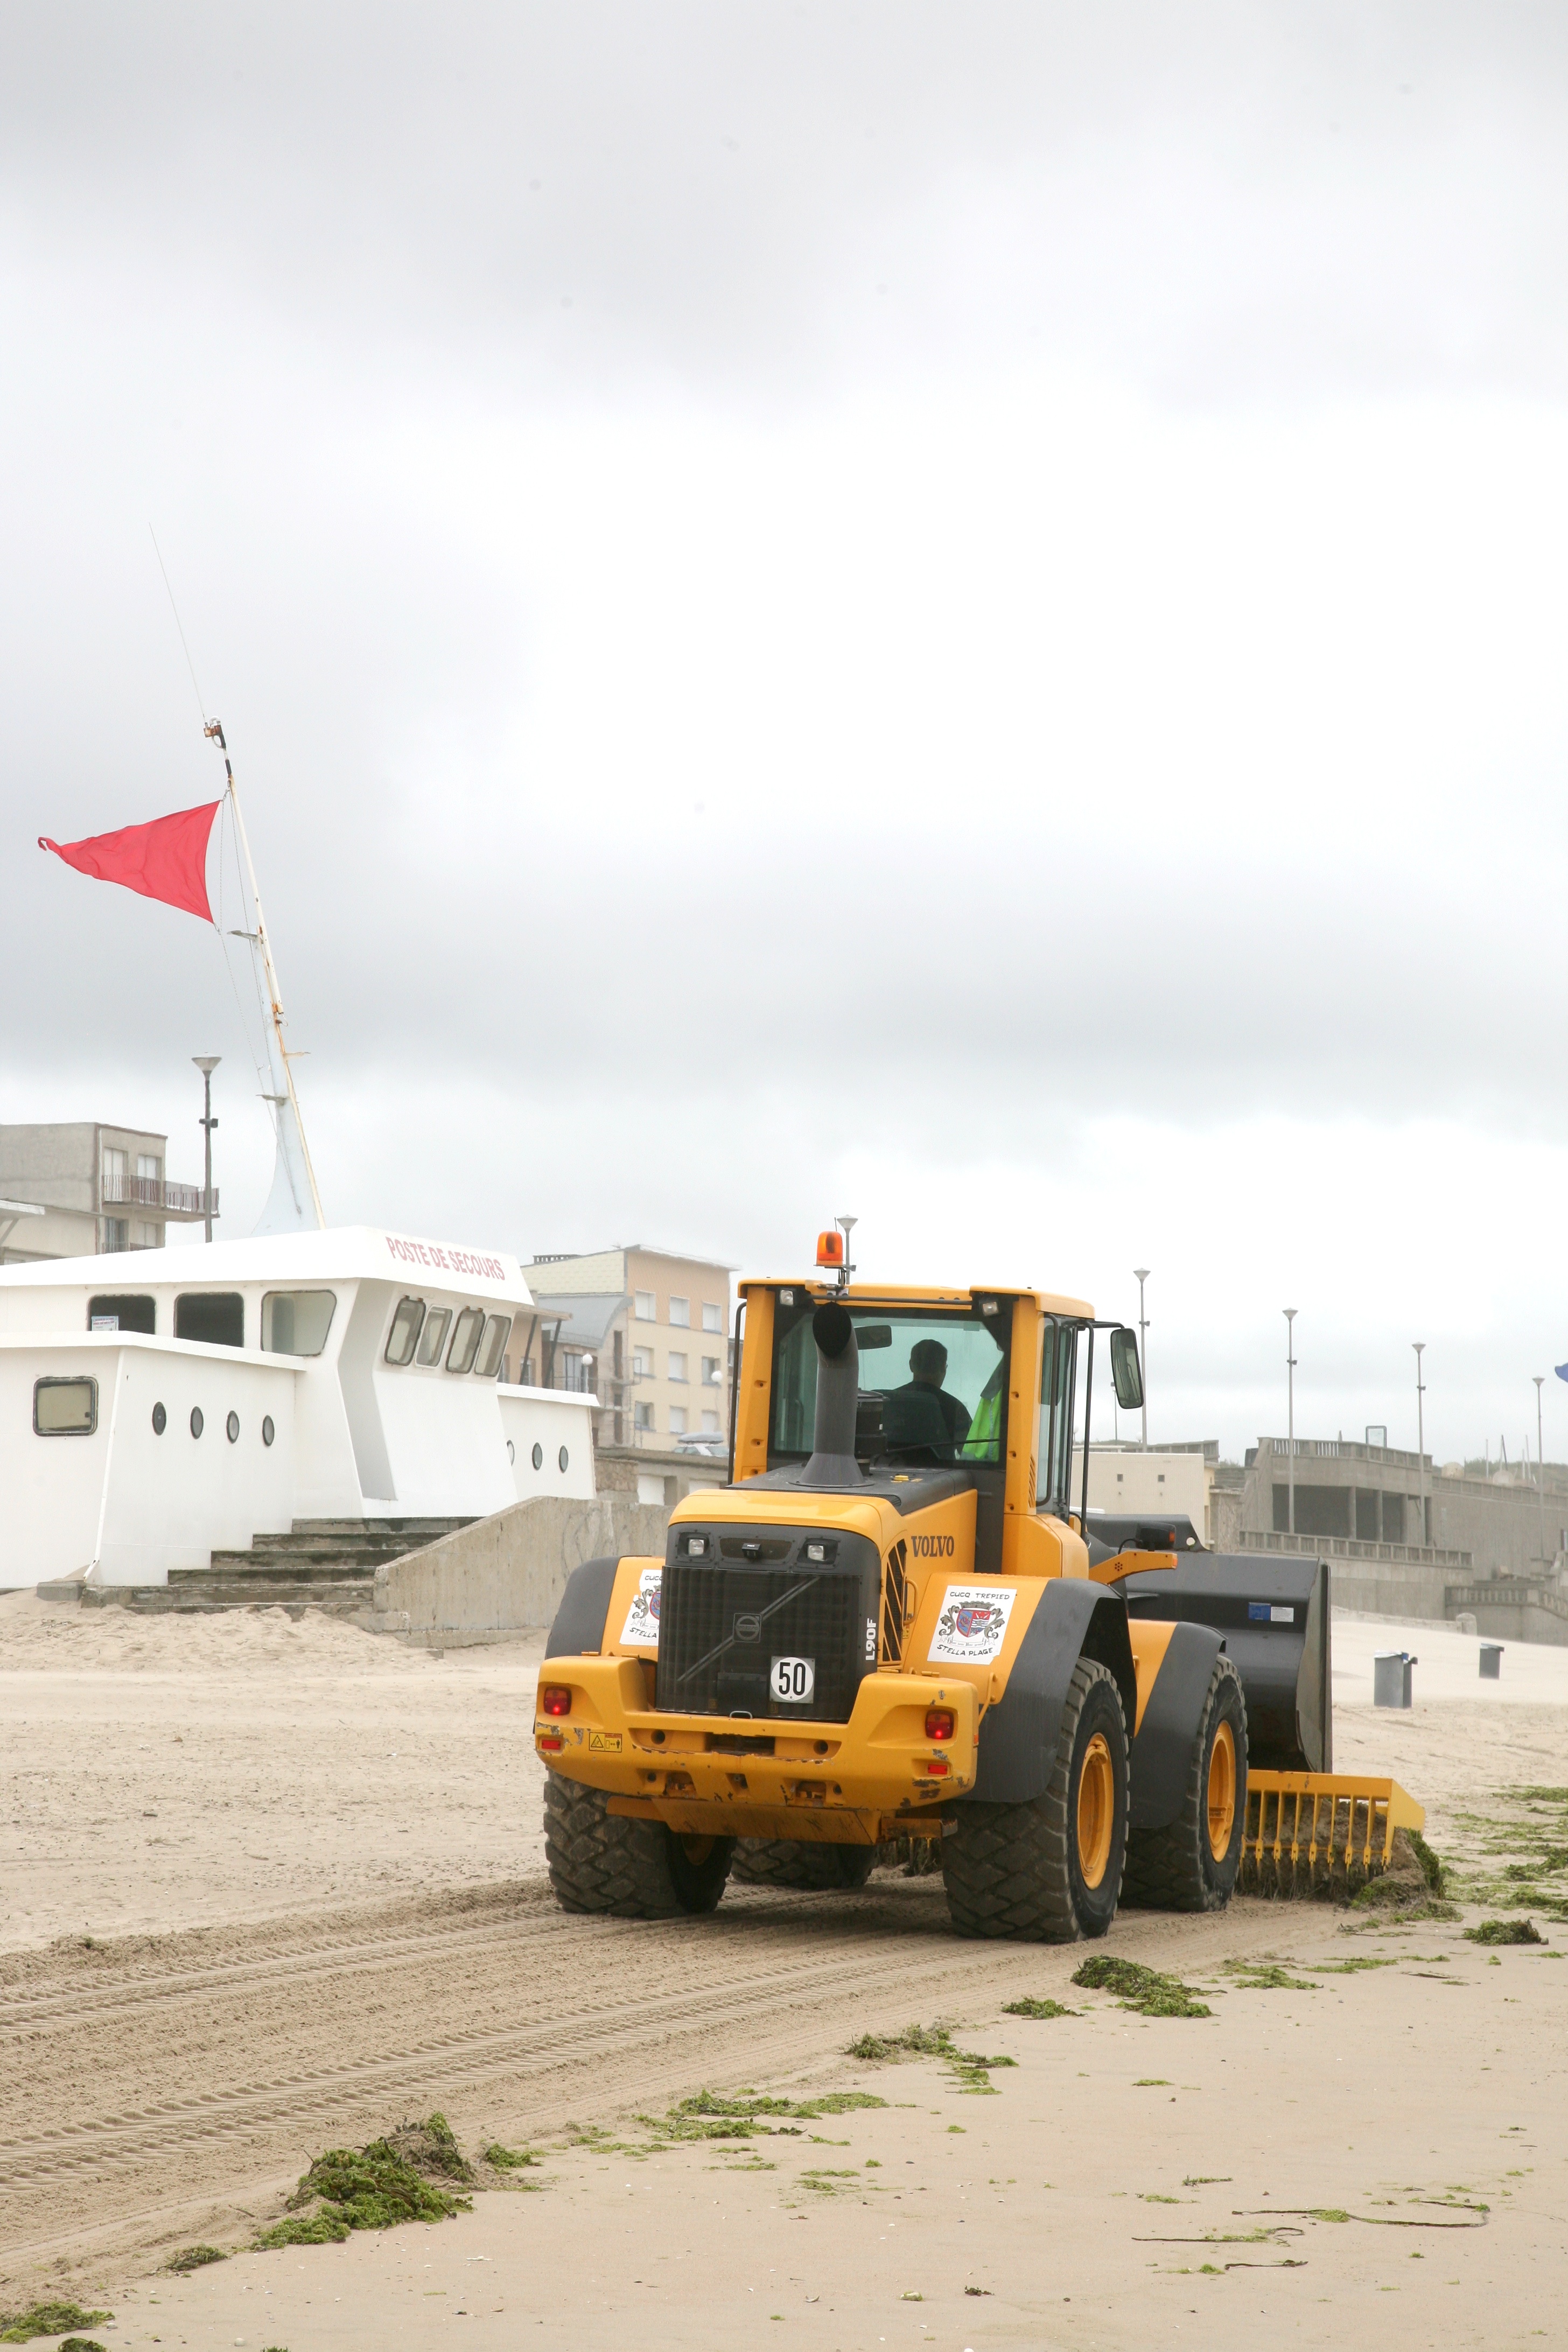
beach, sea, wave, asphalt, transport, france, vehicle, strand, mer, constructionequipment, playa, cleaning, channel, frankreich, volvo, reinigung, vague, pasdecalais, cotedopale, stellaplage, manche, cucq, welle, limpieza, wheelloader, chargeursurpneu, volvol90f, construction equipment